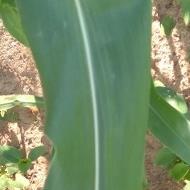
Crop: Maize
Condition: healthy-leaf